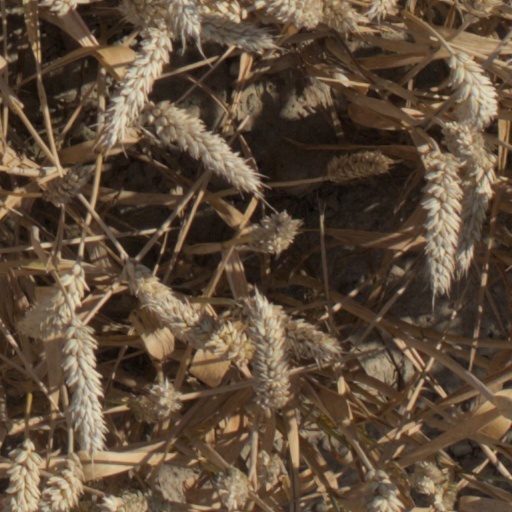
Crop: wheat